Things We Said Today

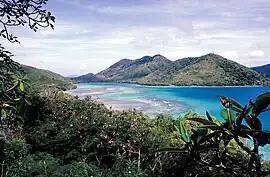
The Virgin Islands, where Paul McCartney composed "Things We Said Today" in May 1964.

Paul McCartney wrote "Things We Said Today" in May 1964 while holidaying in the United States Virgin Islands. He and his girlfriend Jane Asher travelled to Saint Thomas for the month with bandmate Ringo Starr and his girlfriend Maureen Cox. Hiring a private yacht with a crew, the "Happy Days", the couples spent their time fishing, swimming and listening to Calypso music. McCartney bought a cheap acoustic guitar to "keep in practice", playing it below deck in his cabin one afternoon to distract from his seasickness. A July 1964 piece in "The Beatles Monthly Book" quotes him as saying: "There was something about the atmosphere there that made me quite keen on writing new songs in the evenings."